History of Seychelles

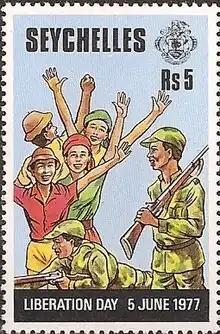
A post stamp commemorating the anniversary of the 1977 coup, called "Liberation Day"

On 5 June 1977, an almost bloodless coup d'état saw Mancham deposed while abroad and France-Albert René became president. The Seychelles became a one-party state from 1979 to 1991, with the SPUP becoming the Seychelles People's Progressive Front (SPPF). René was the only presidential candidate for elections in 1979, in 1984, and in 1989, which he won with over 90% of the vote.